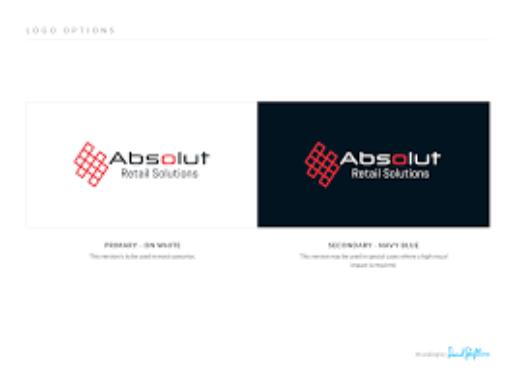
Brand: Absolut
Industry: Others